CS Universitatea Craiova

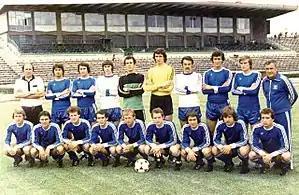

"Craiova Maxima" (The Maximum Craiova) was the second generation of Universitatea. It was a squad composed of many players who grew up close to the first golden team and formed the basis of the Romania national football team including: Ilie Balaci, Rodion Cămătaru, Costică Ștefănescu, Zoltan Crișan, Ion Geolgău, Aurel Beldeanu, Costică Donose and Silviu Lung, among others.